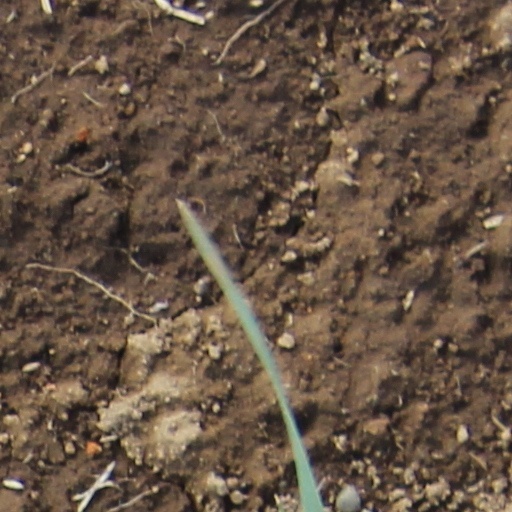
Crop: wheat